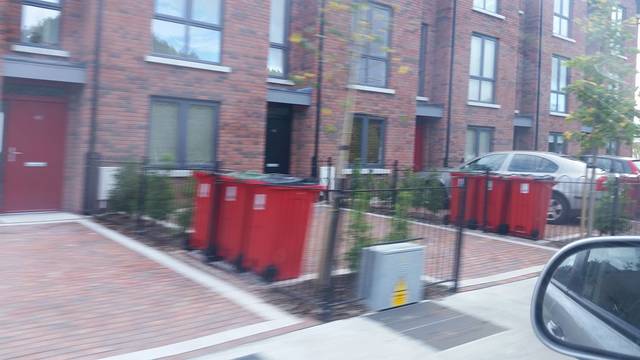
Region: Ireland
Coordinates: 53.406, -6.158